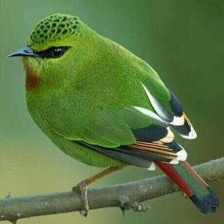
Species: FIRE TAILLED MYZORNIS
Scientific name: MYZORNIS PYRRHOURA